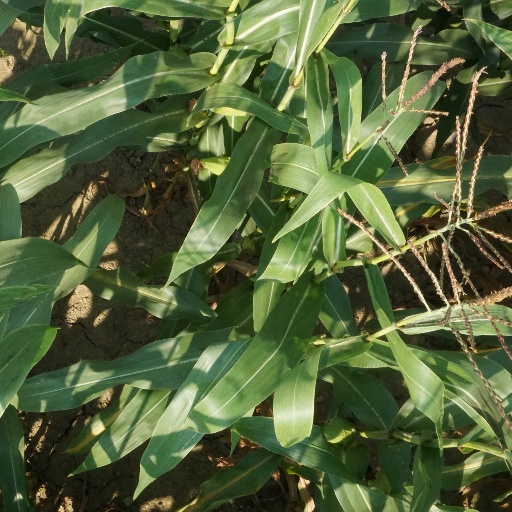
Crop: maize; corn